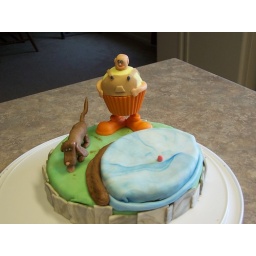
My husband and dog in cake form